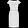
Label: Dress